Kevin Pietersen

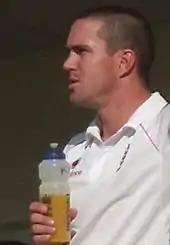
Pietersen on his first day as England Test captain at The Oval in August 2008

Pietersen played in the first Test against India and in the first innings, he made 37 but not without controversy. He edged the ball behind of Zaheer Khan to Dhoni. He walked, but after seeing replays on the screen, he walked back to the middle and the decision was overturned. Ironically, he was out shortly afterwards caught Dhoni, bowled Khan. In the second innings he was top scorer with a knock of 134 to set up a potential England victory. Pietersen described this as his best century, in very testing conditions. In the second test, he was twice lbw to RP Singh for 13 and 19 in a defeat which subsequently cost them the series. After making 41 in the first innings, Pietersen scored his 10th Test century in the third and final Test at the Oval, helping England to draw the game with 101. In the one-day series that followed, he struggled at the start with a top score of 33 not out in the first five matches of the series. He scored two half-centuries in the final matches including 71 not out in the final match at Lord's, hitting the winning runs to give England the series.